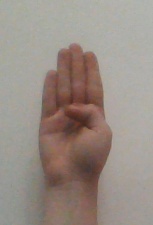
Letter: kaaf